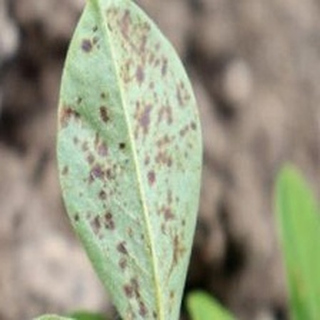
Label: groundnut_rust